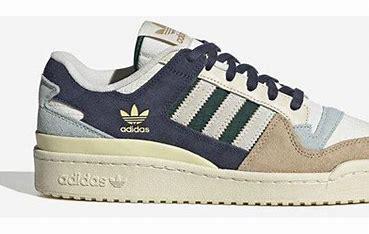
Brand: adidas
Model: originals Adidas Originals Forum 84